Jacquet (game)

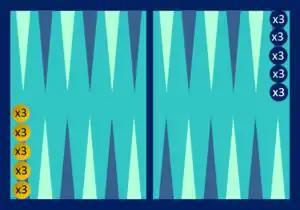
The starting layout.

Jacquet is played on a tables board of the type used for Backgammon with the exception of any storage strip, and with 15 pieces, known as men for each player, as well as two dice. Each player places fifteen men on the nearest section of the board and to the left, called the "talon" ("heel"). Movement is anticlockwise. For each of the players, the first quarter (French: "table") is the group of the first six points on the left half of the player's own side of the board, the second quarter is made up of the next six to the right, the third quarter is the opponent's first quarter (opposite side to the right), and the fourth quarter is the opponent's second quarter.